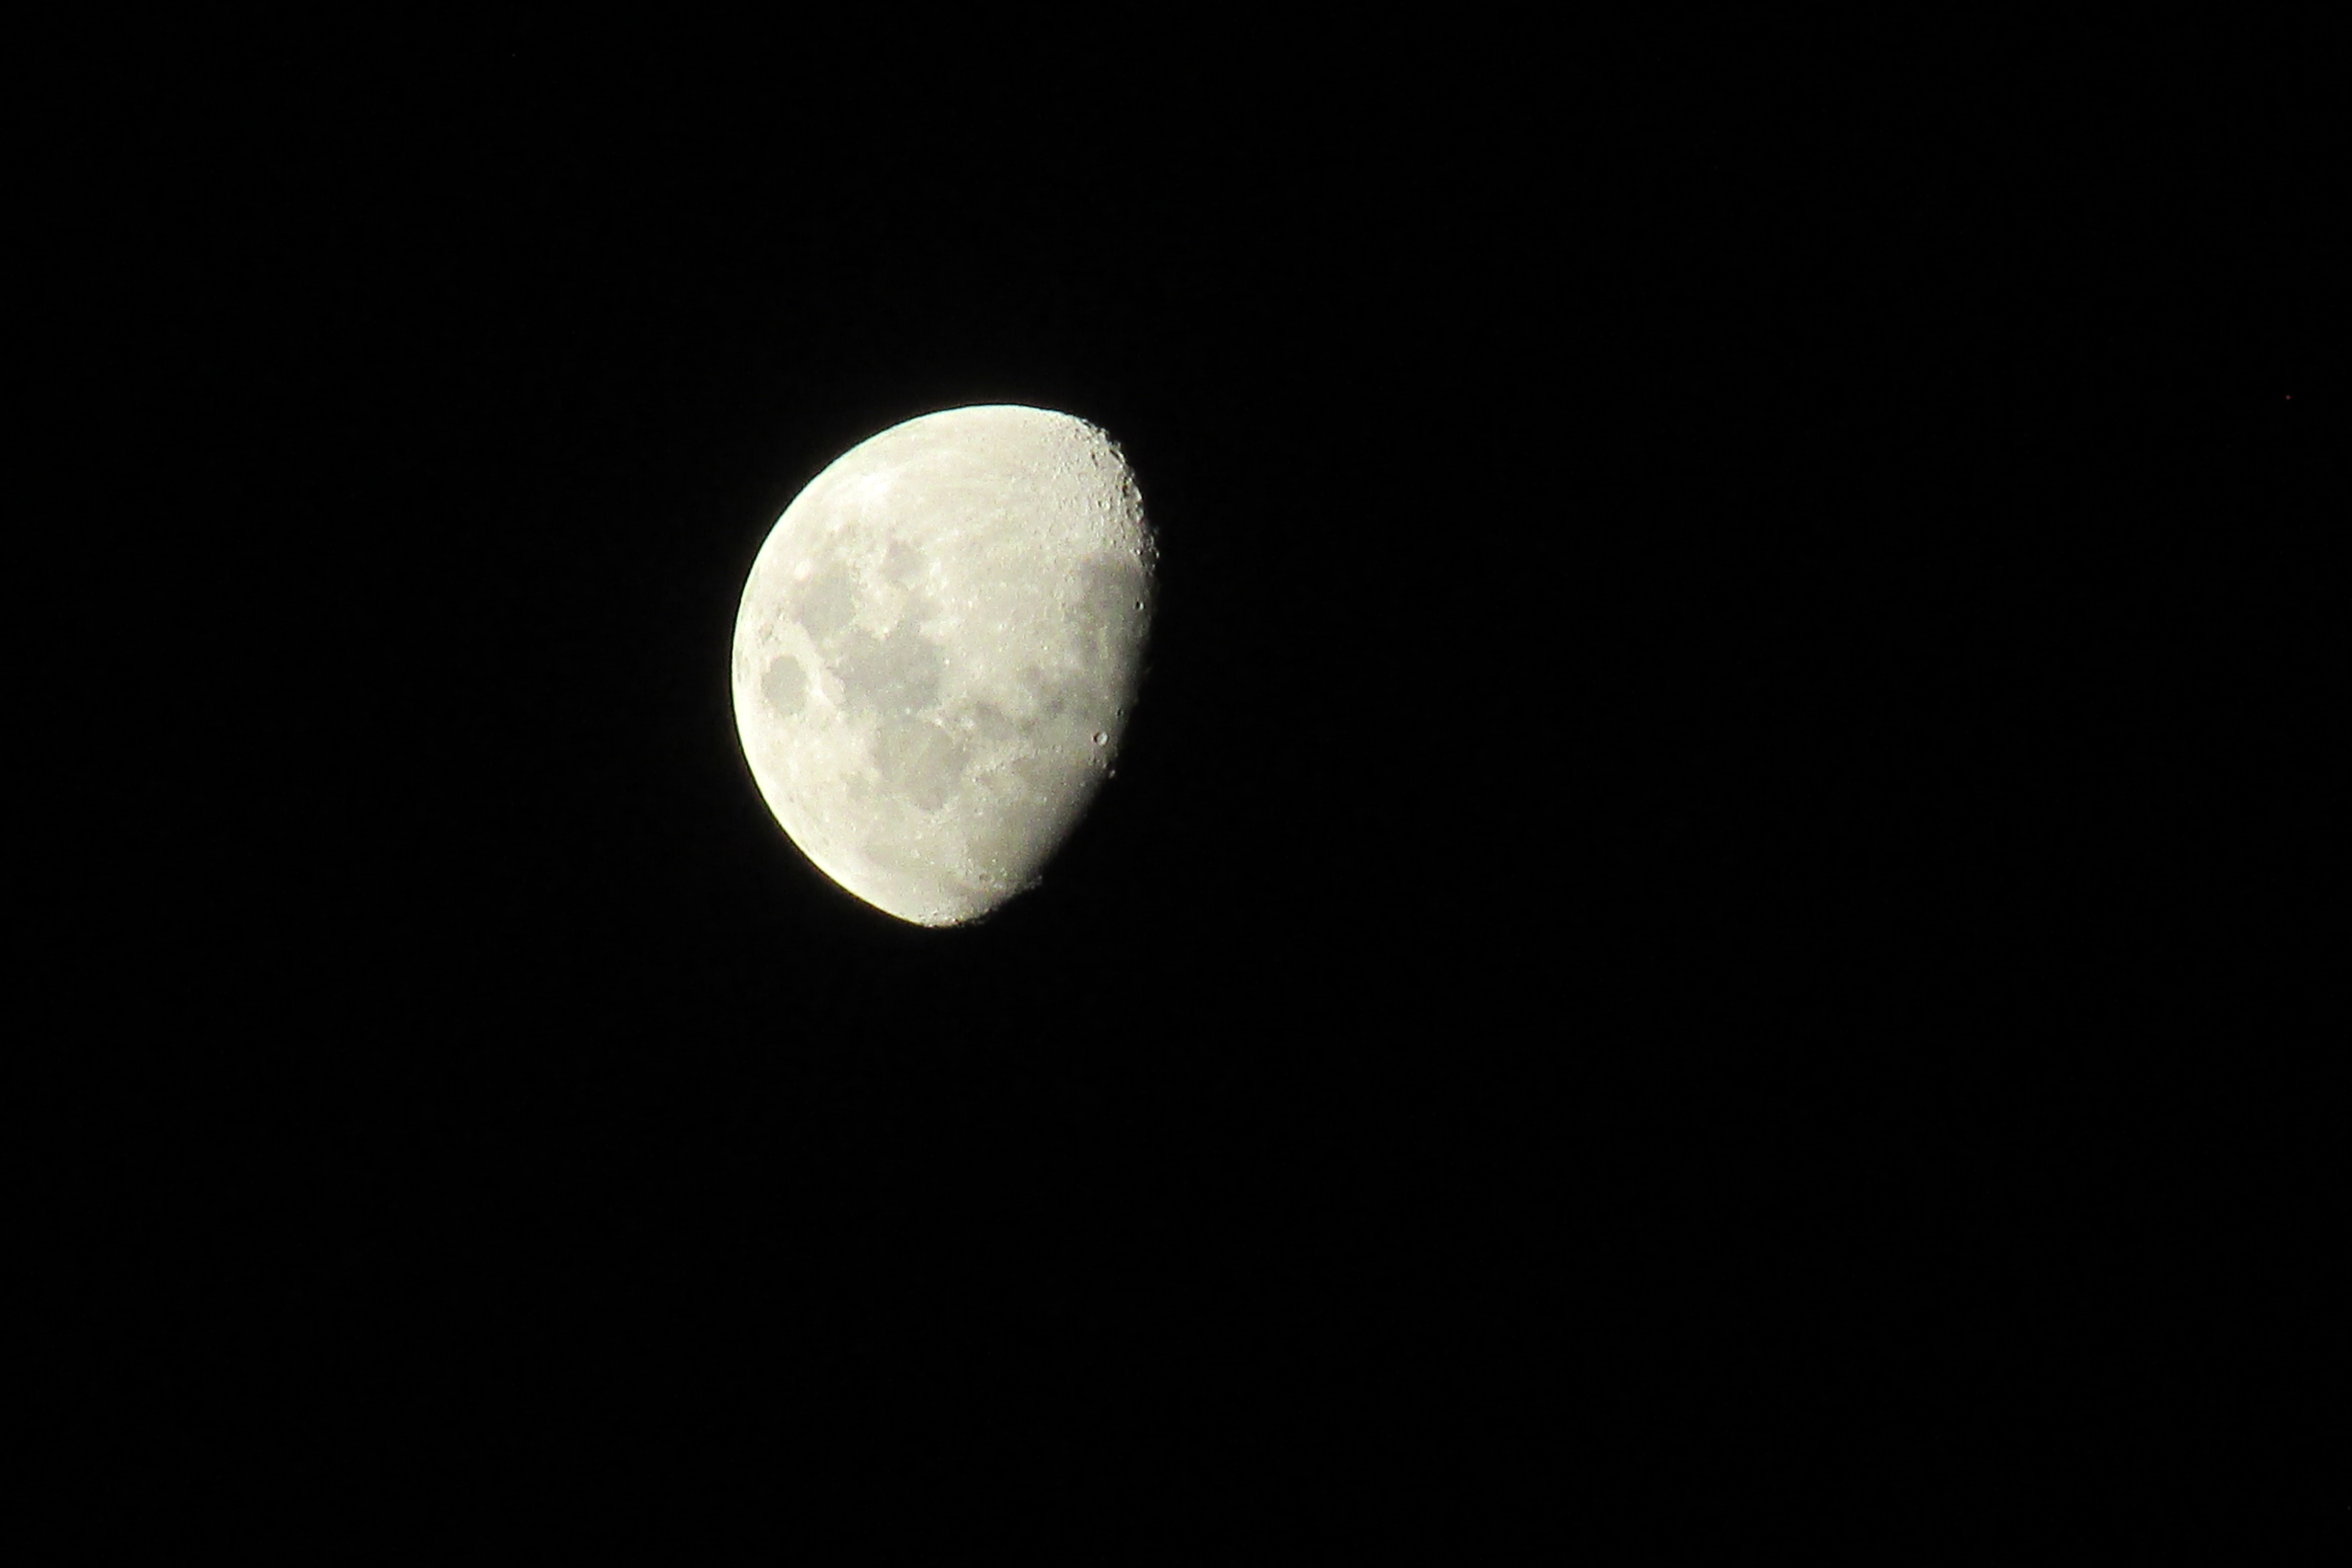
black and white, sky, night, atmosphere, daytime, space, darkness, monochrome, moon, full moon, moonlight, astronomy, midnight, crescent, phenomenon, macro photography, crescent moon, astronomical object, monochrome photography, stock photography, atmosphere of earth, computer wallpaper, celestial event